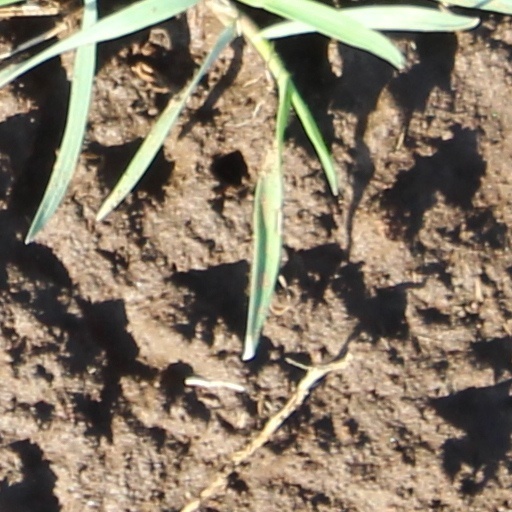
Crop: wheat